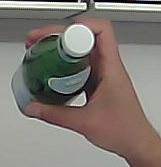
Product: sanpellegrino_water